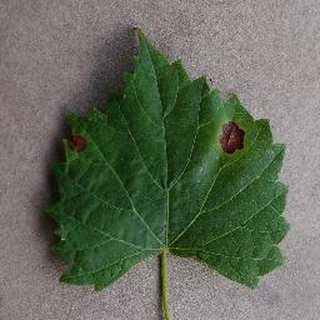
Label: grape_black_rot